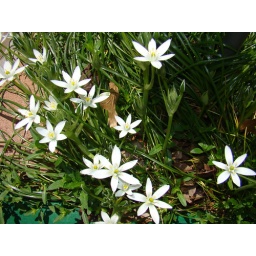
These are in the flower bed in front of my porch.